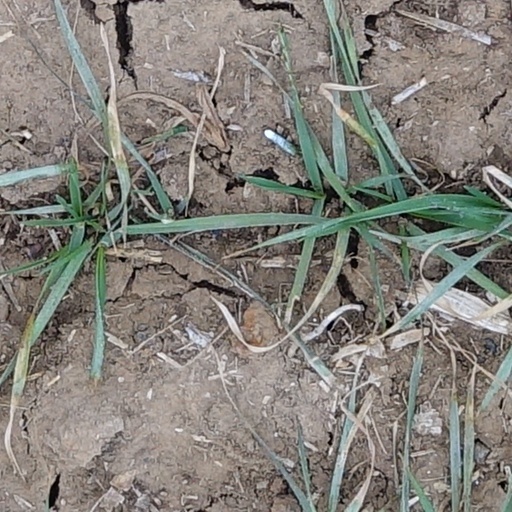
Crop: wheat